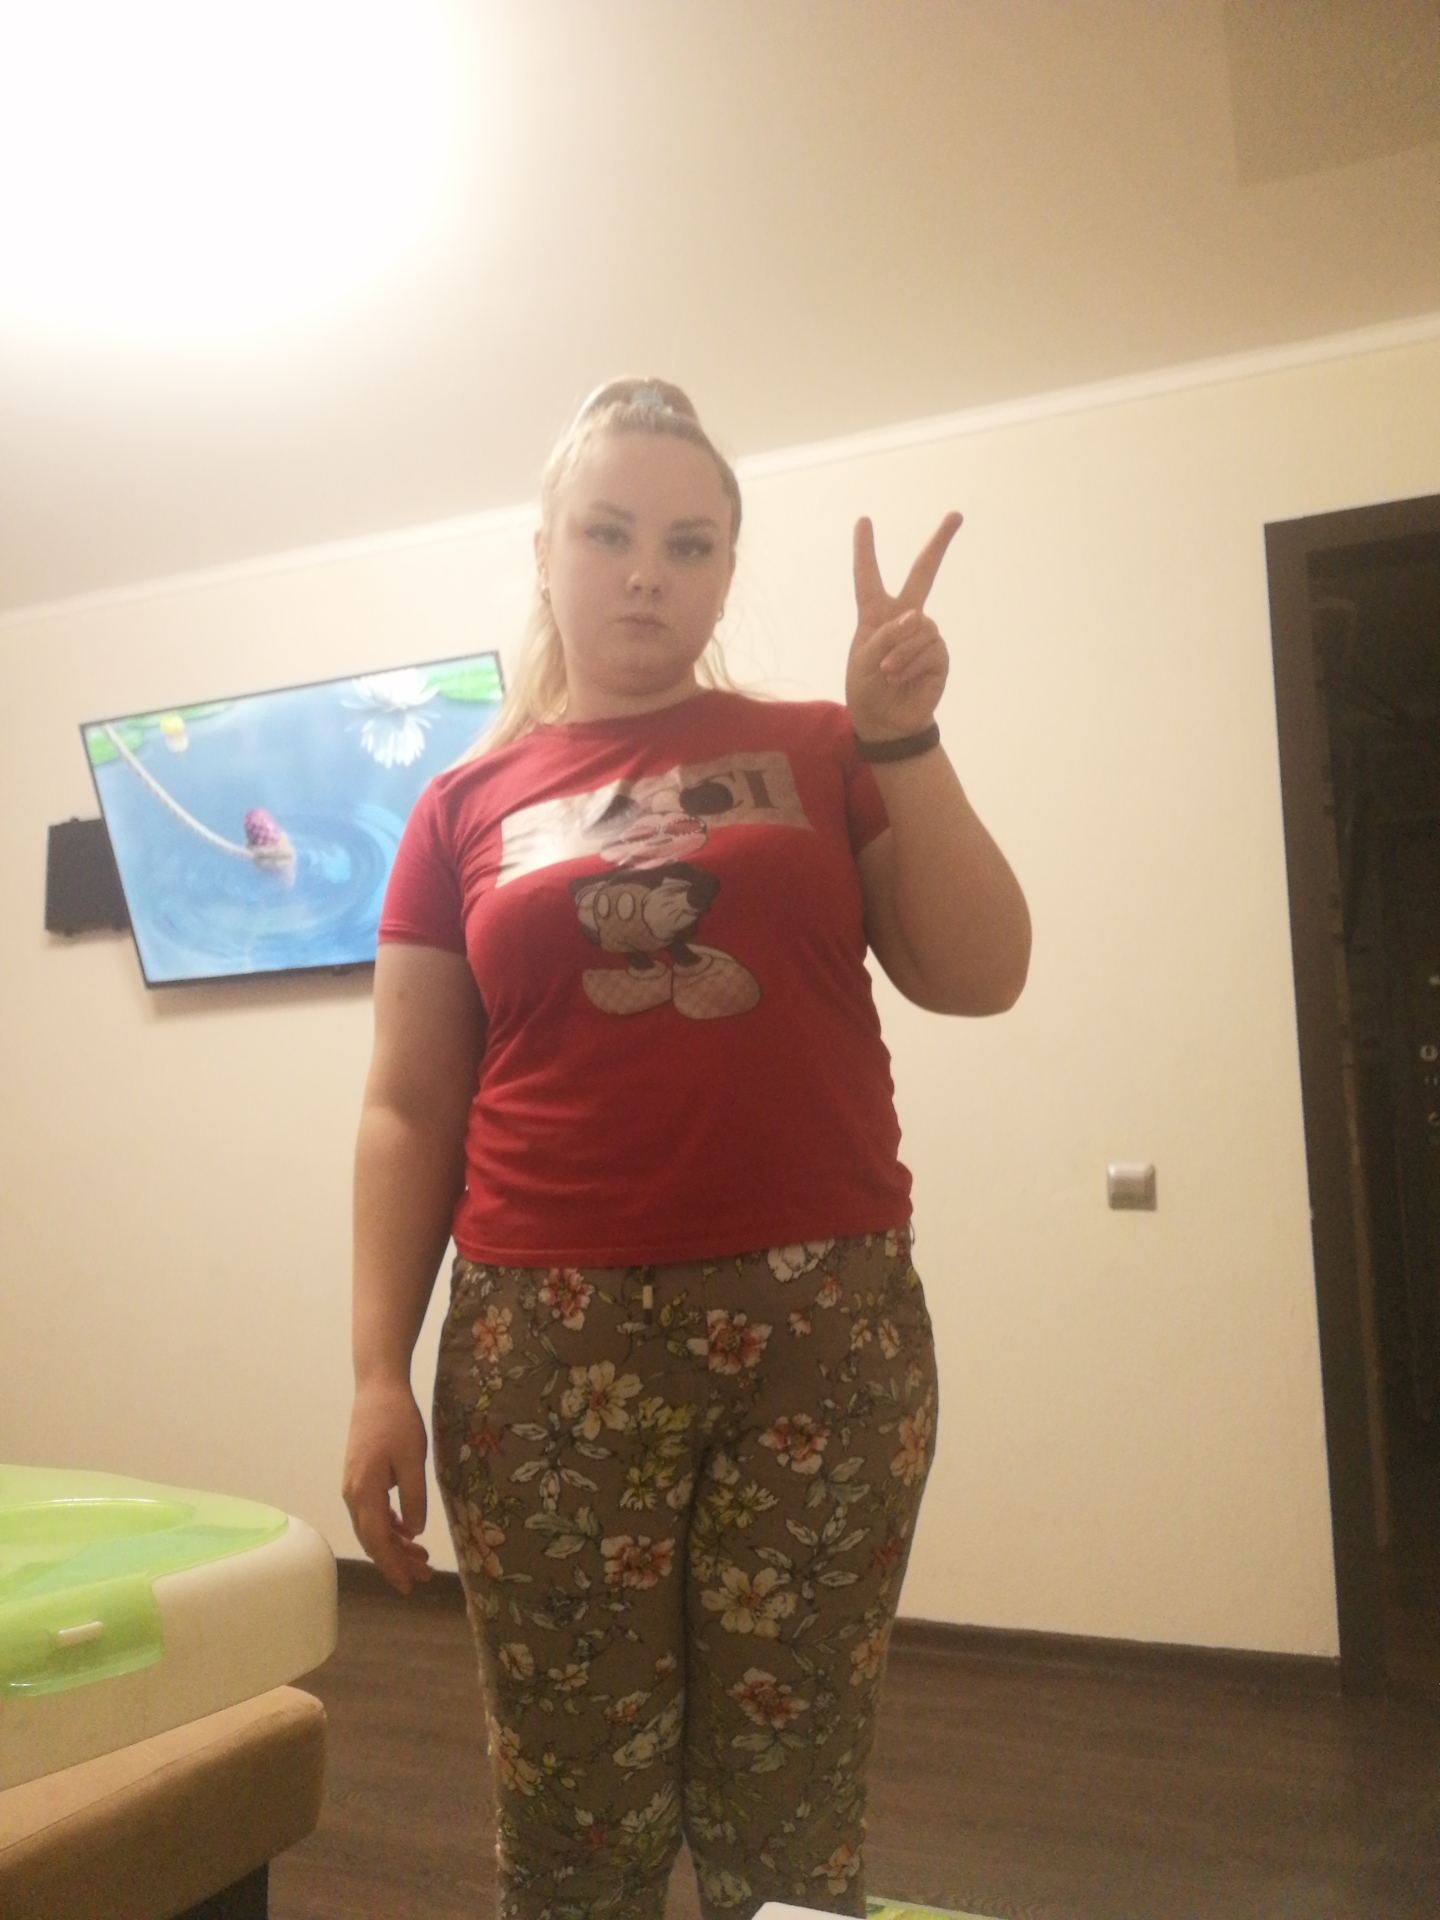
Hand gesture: peace